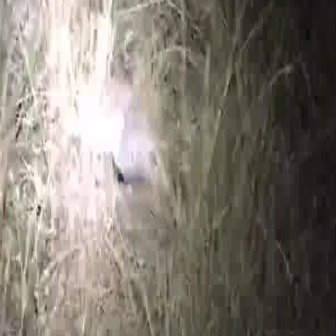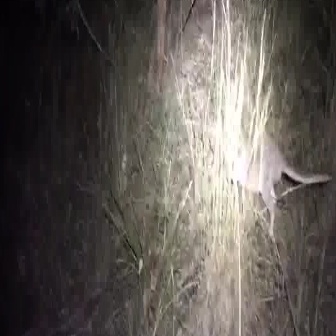
  Please identify the target specified by the bounding box [56,54,240,238] in the first image and locate it in the second image. Return the coordinates in [x_min,y_min,x_max,y_max] format.
Answer: [218,126,331,239]